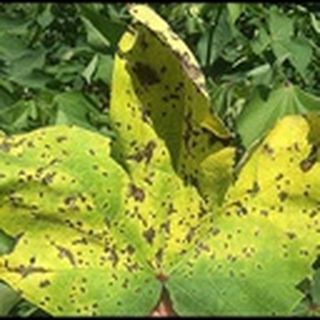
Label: cotton_bacterial_blight